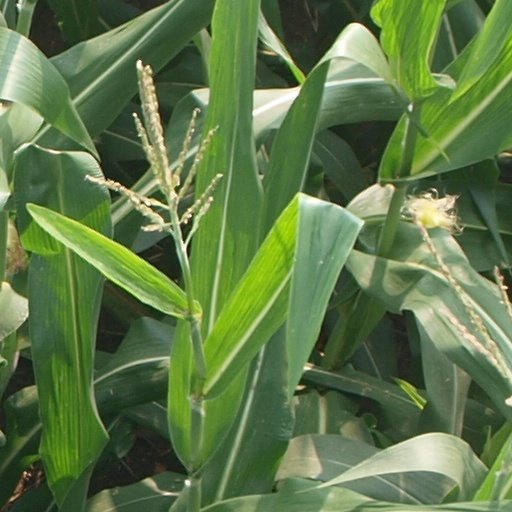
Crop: maize; corn